French Foreign Legion

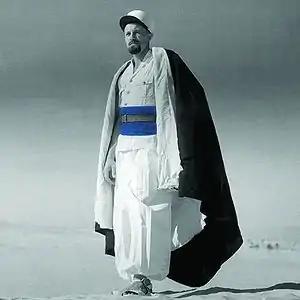
Tenue of a Legionnaire of the "Saharan Mounted Companies of the Foreign Legion" (CSPLE). Often blue or red and worn by all the soldiers of the Army of Africa; the Legion however, officially adopted the "Ceinture Bleue" (blue sash) in 1882.

Main operations during the Algerian War included the Battle of Algiers and the Bataille of the Frontiers, fought by 60,000 soldiers including French and Legion paratroopers. For paratroopers of the Legion, the 1st Foreign Parachute Regiment (1 REP) and 2nd Foreign Parachute Regiment (2 REP), were the only known foreign active parachute regiments, exclusively commanded by Pierre Paul Jeanpierre for the 1 REP and the paratrooper commanders of the 2 REP. The remainder of French paratrooper units of the French Armed Forces were commanded by Jacques Massu, Buchond, Marcel Bigeard, Paul Aussaresses. Other Legion offensives in the mountains in 1959 included operations Jumelles, Cigales, and Ariège in the Aures and the last in Kabylie.